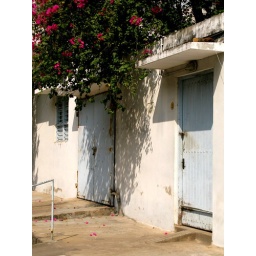
pretty flowers and some of its petals dusting the ground along the side of the road in pondicherry